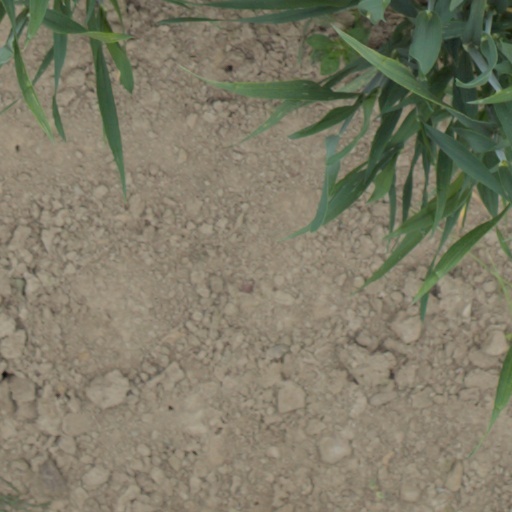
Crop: wheat